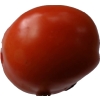
Label: tomato